Cremation

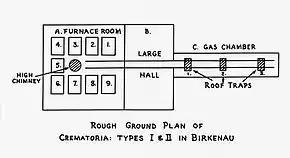
A sketch from the Vrba–Wetzler report, showing the rough layout of the crematoria used at Auschwitz, one of the several Nazi German extermination camps in occupied Poland

The Holocaust furnaces were supplied by a number of manufacturers, with the best known and most common being Topf and Sons as well as Kori Company of Berlin, whose ovens were elongated to accommodate two bodies, slid inside from the back side. The ashes were taken out from the front side.